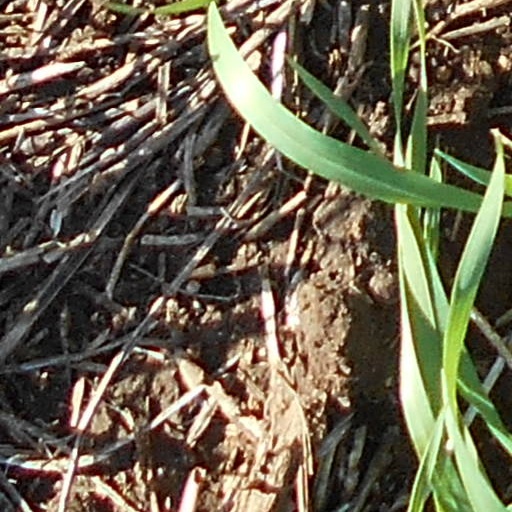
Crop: wheat